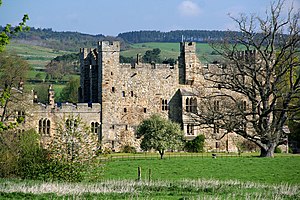
Borge og slotte i England / Northumberland
Denne liste over borge og slotte i England er ikke en liste over alle bygninger og steder, hvor ordet ”castle” indgår i navnet eller en liste over bygninger, som er en borg i middelalderlig henseende. Det er heller ikke en liste over alle borge og slotte, der nogensinde er bygget i England: Mange er forsvundet sporløst, men er hovedsageligt en liste over bygninger og ruiner. De bygninger, som er bevaret, er alle blevet ændret i løbet af historien.